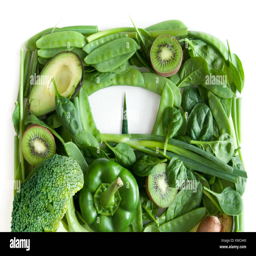
green fruits and vegetables in the shape of bathroom weighing scales over a white background